Buddhism in Greece

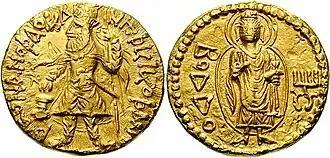
A Buddhist coin of Kanishka I, with legend ΒΟΔΔΟ "Boddo" (=the Buddha) in Greek script on the reverse.

Several other Buddhist deities may have been influenced by Greek gods. For example, Heracles with a lion-skin, the protector deity of Demetrius I of Bactria, "served as an artistic model for Vajrapani, a protector of the Buddha". In Japan, this expression further translated into the wrath-filled and muscular Niō guardian gods of the Buddha, standing today at the entrance of many Buddhist temples.